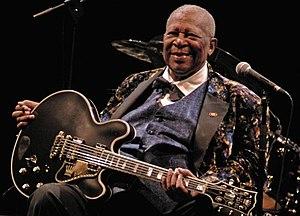
La chronologie du blues présente sur une échelle de temps les événements marquants de chaque année dans le domaine du blues et des différents courants qui en sont issus, comme le boogie woogie ou le rhythm and blues.